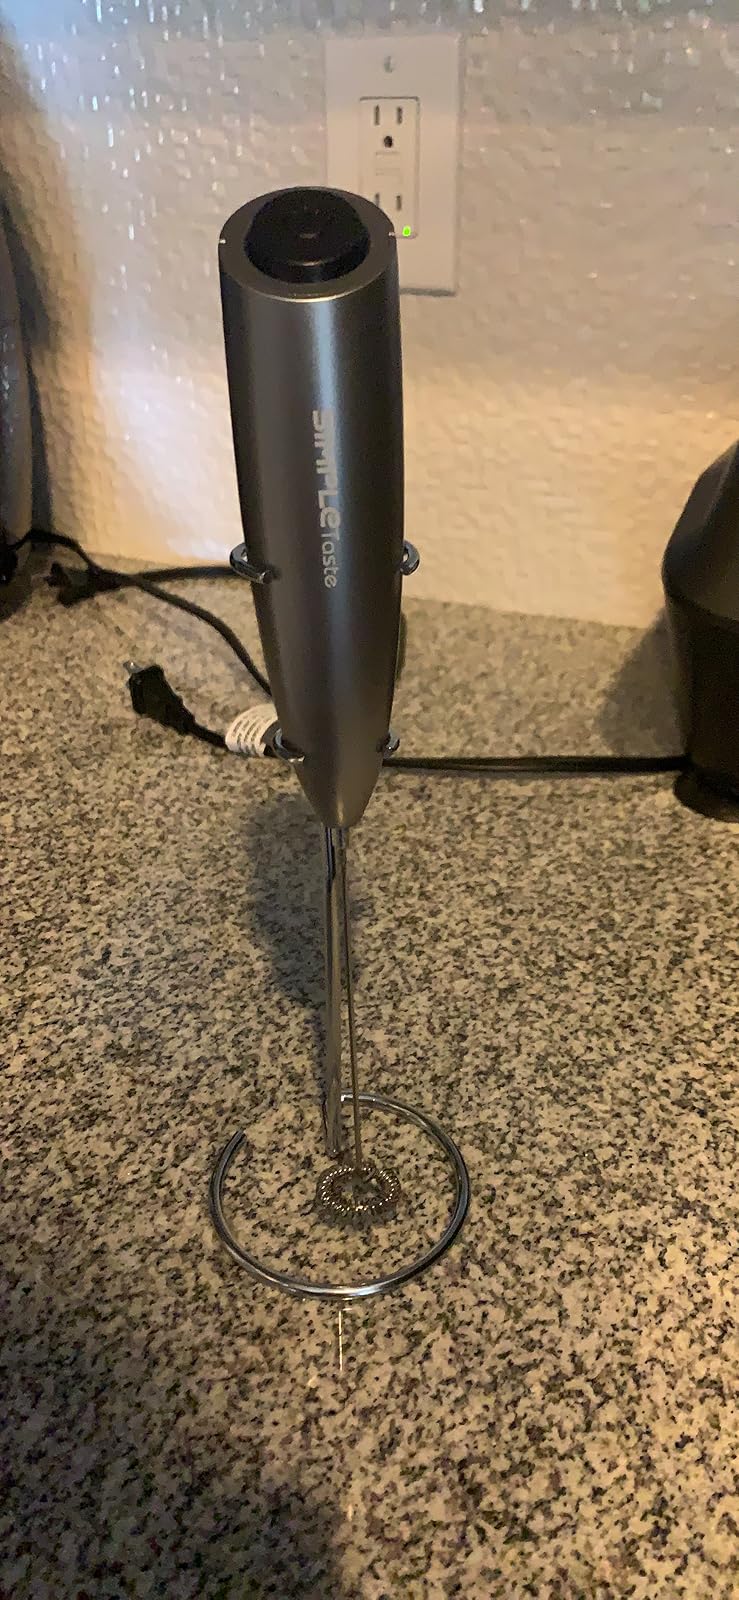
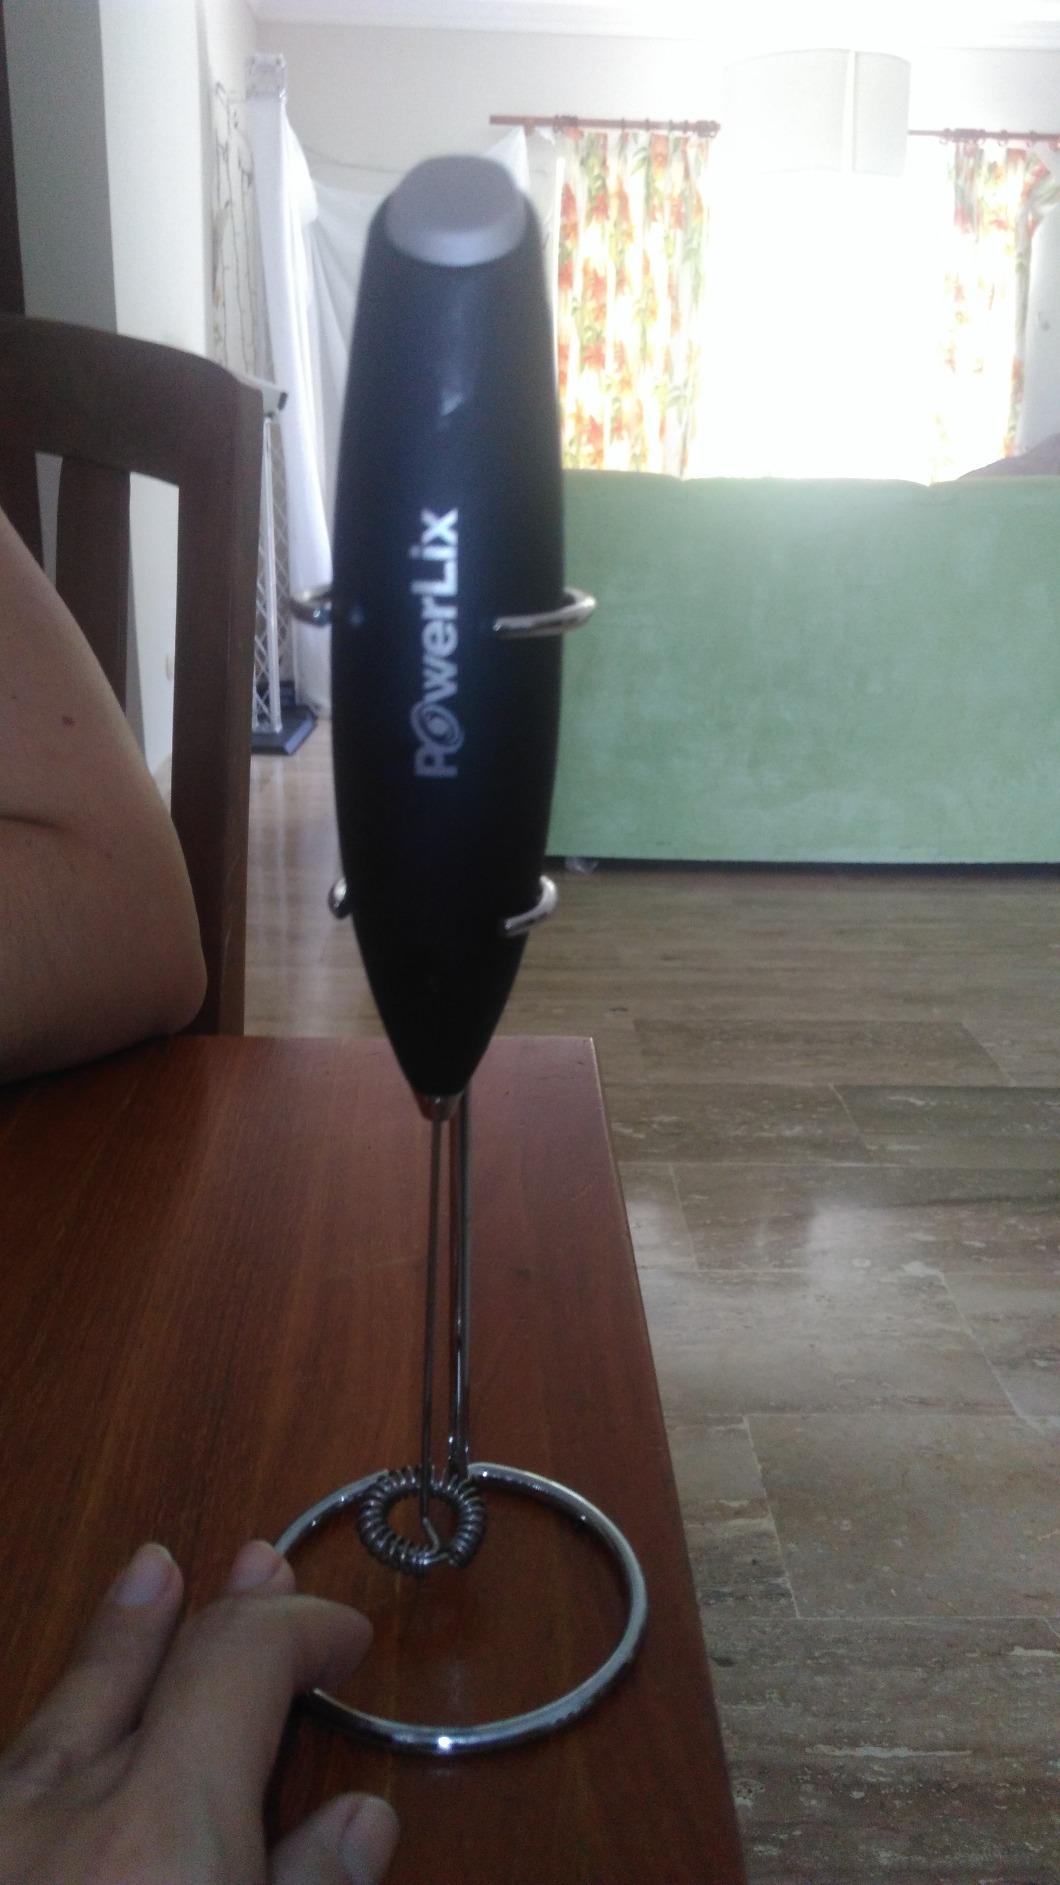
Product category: items_mixer
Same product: no